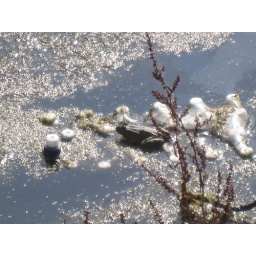
Marsh Frog in a pool, resting on a semi-submerged bag of lemonade bottles dumped in a pond